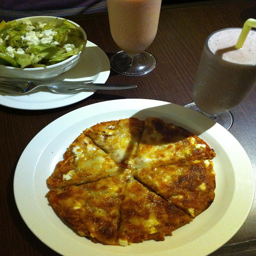
A white plate topped with a pizza next to a bowl of salad.
a table with a quesadilla, salad and drinks
Plates and bowls of food sitting on a table next to a fork, spoon and two cups.
A sliced pizza and a bowl of salad.
A sliced pizza a salad and two milk shakes on a table.